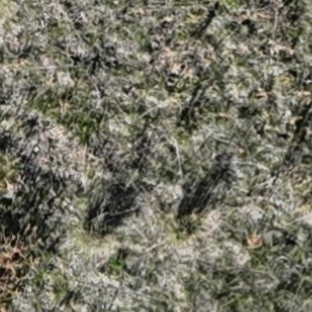
Month: october